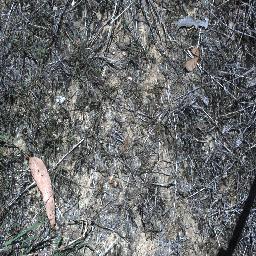
Label: negative